Max Planck

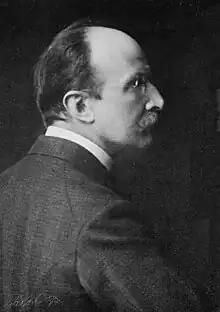
Planck in 1918, the year he was awarded the Nobel Prize in Physics for his work on quantum theory

At first Planck considered that quantisation was only "a purely formal assumption ... actually I did not think much about it ..."; nowadays this assumption, incompatible with classical physics, is regarded as the birth of quantum physics and the greatest intellectual accomplishment of Planck's career. (Boltzmann had been discussing in a theoretical paper in 1877 the possibility that the energy states of a physical system could be discrete). The discovery of the Planck constant enabled him to define a new universal set of physical units (such as the Planck length and the Planck mass), all based on fundamental physical constants, upon which much of quantum theory is based. In a discussion with his son in December 1918 Planck described his discovery as 'a discovery of the first rank, comparable perhaps only to the discoveries of Newton'. In recognition of Planck's fundamental contribution to a new branch of physics, he was awarded the Nobel Prize in Physics for 1918; (he received the award in 1919).